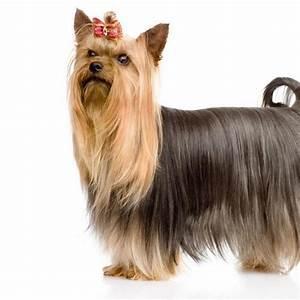
dog